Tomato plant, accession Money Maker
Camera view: tilt-top (135 deg); turntable rotation: 300 degrees
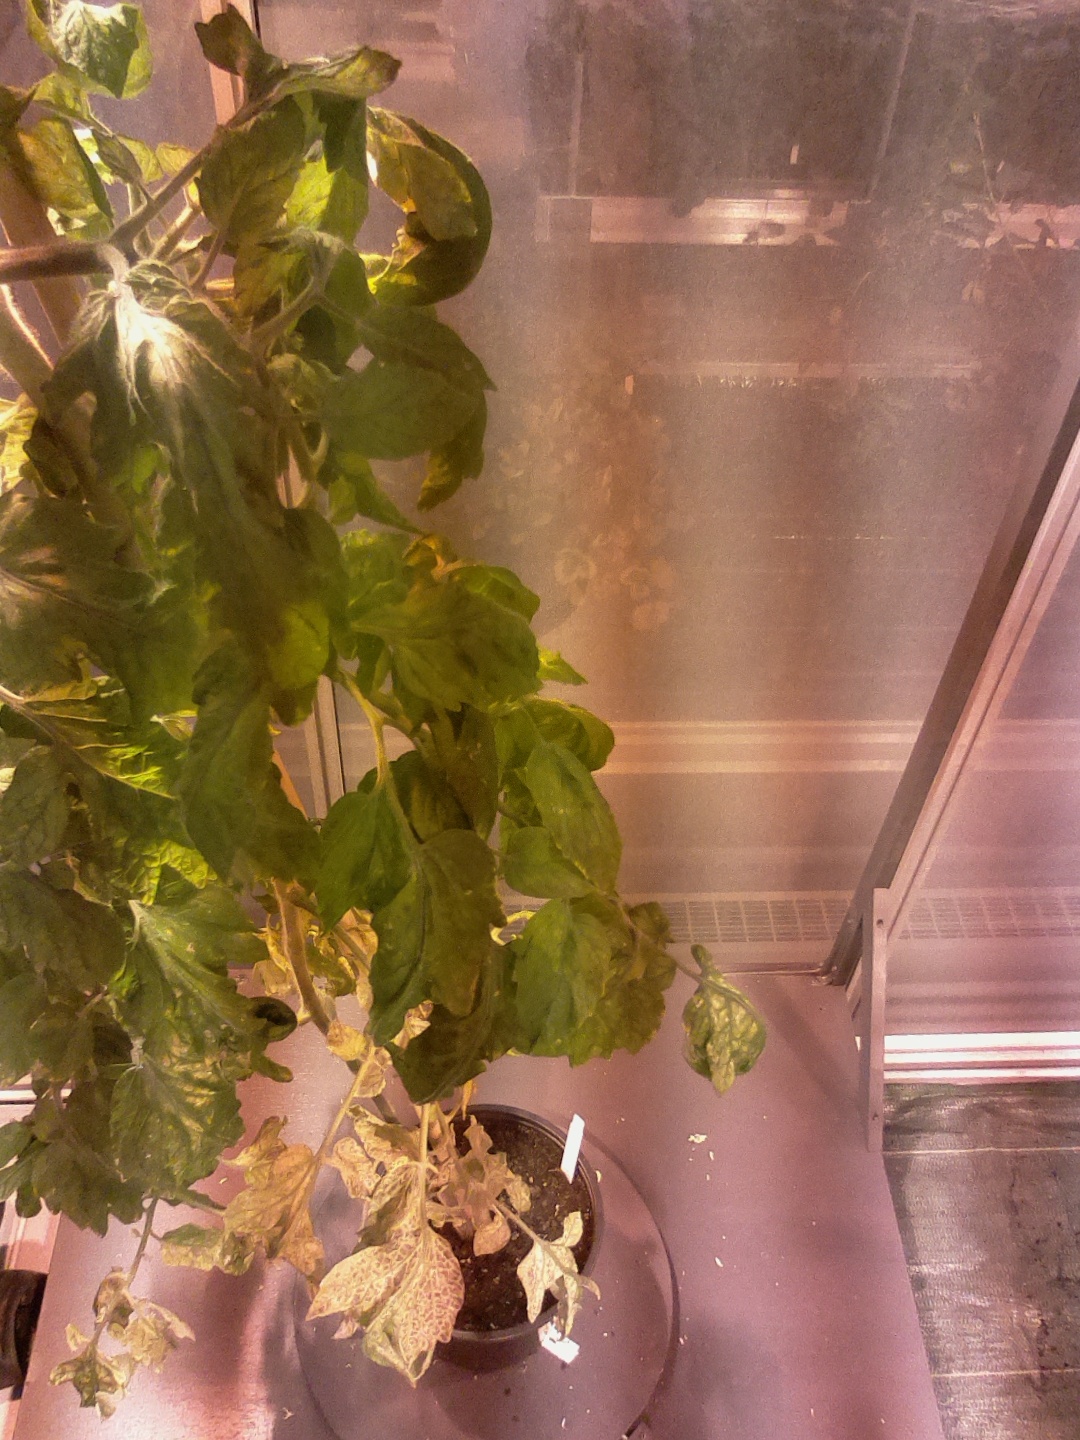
BBCH growth stage 72: 20%-30% of final fruit size